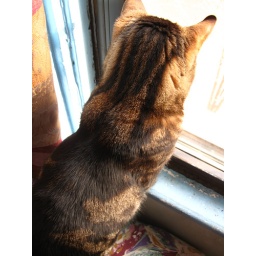
my cat looking out the window in the morning